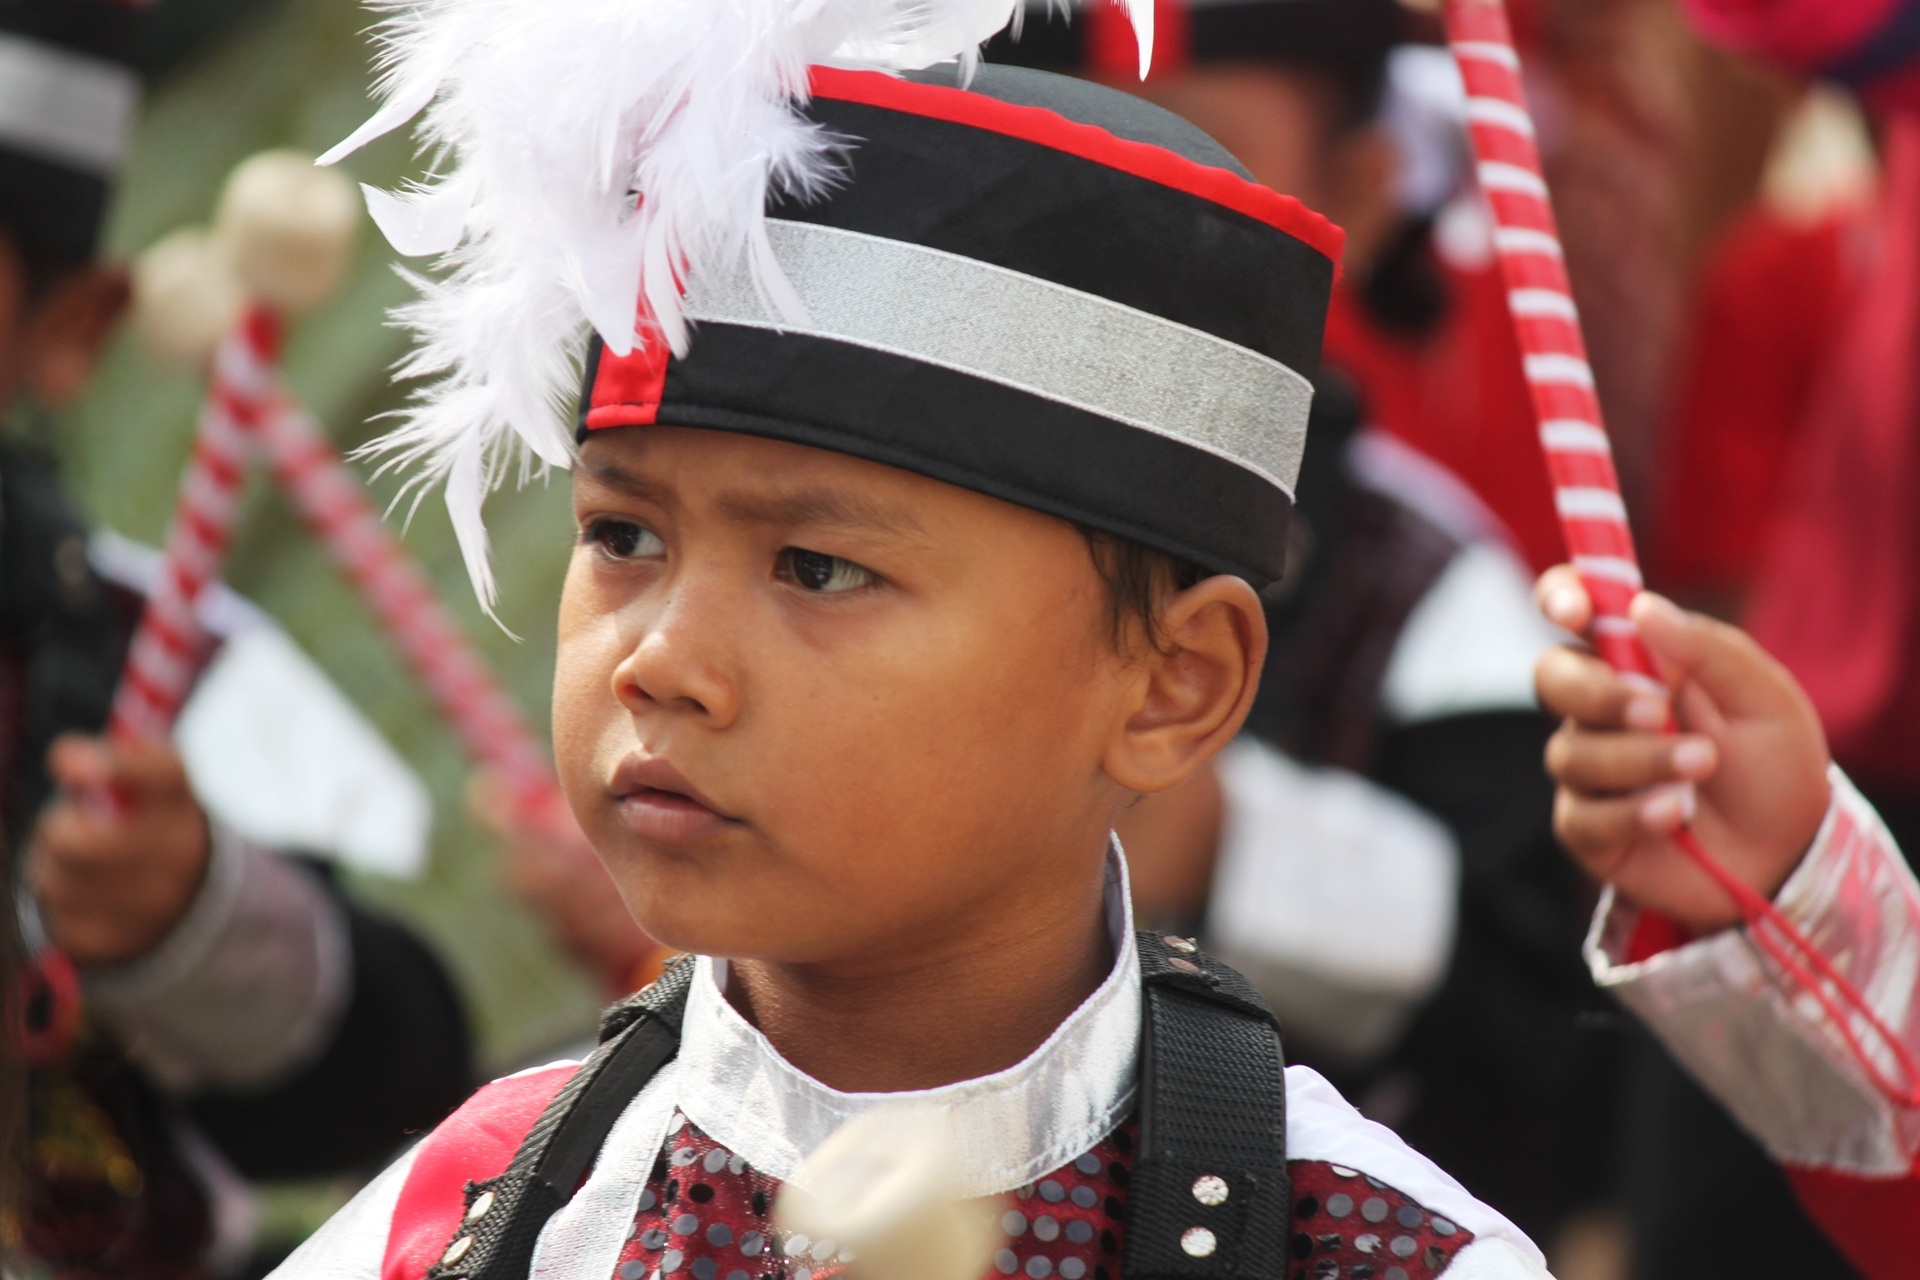
people, carnival, child, face, festival, playground, tradition, serious